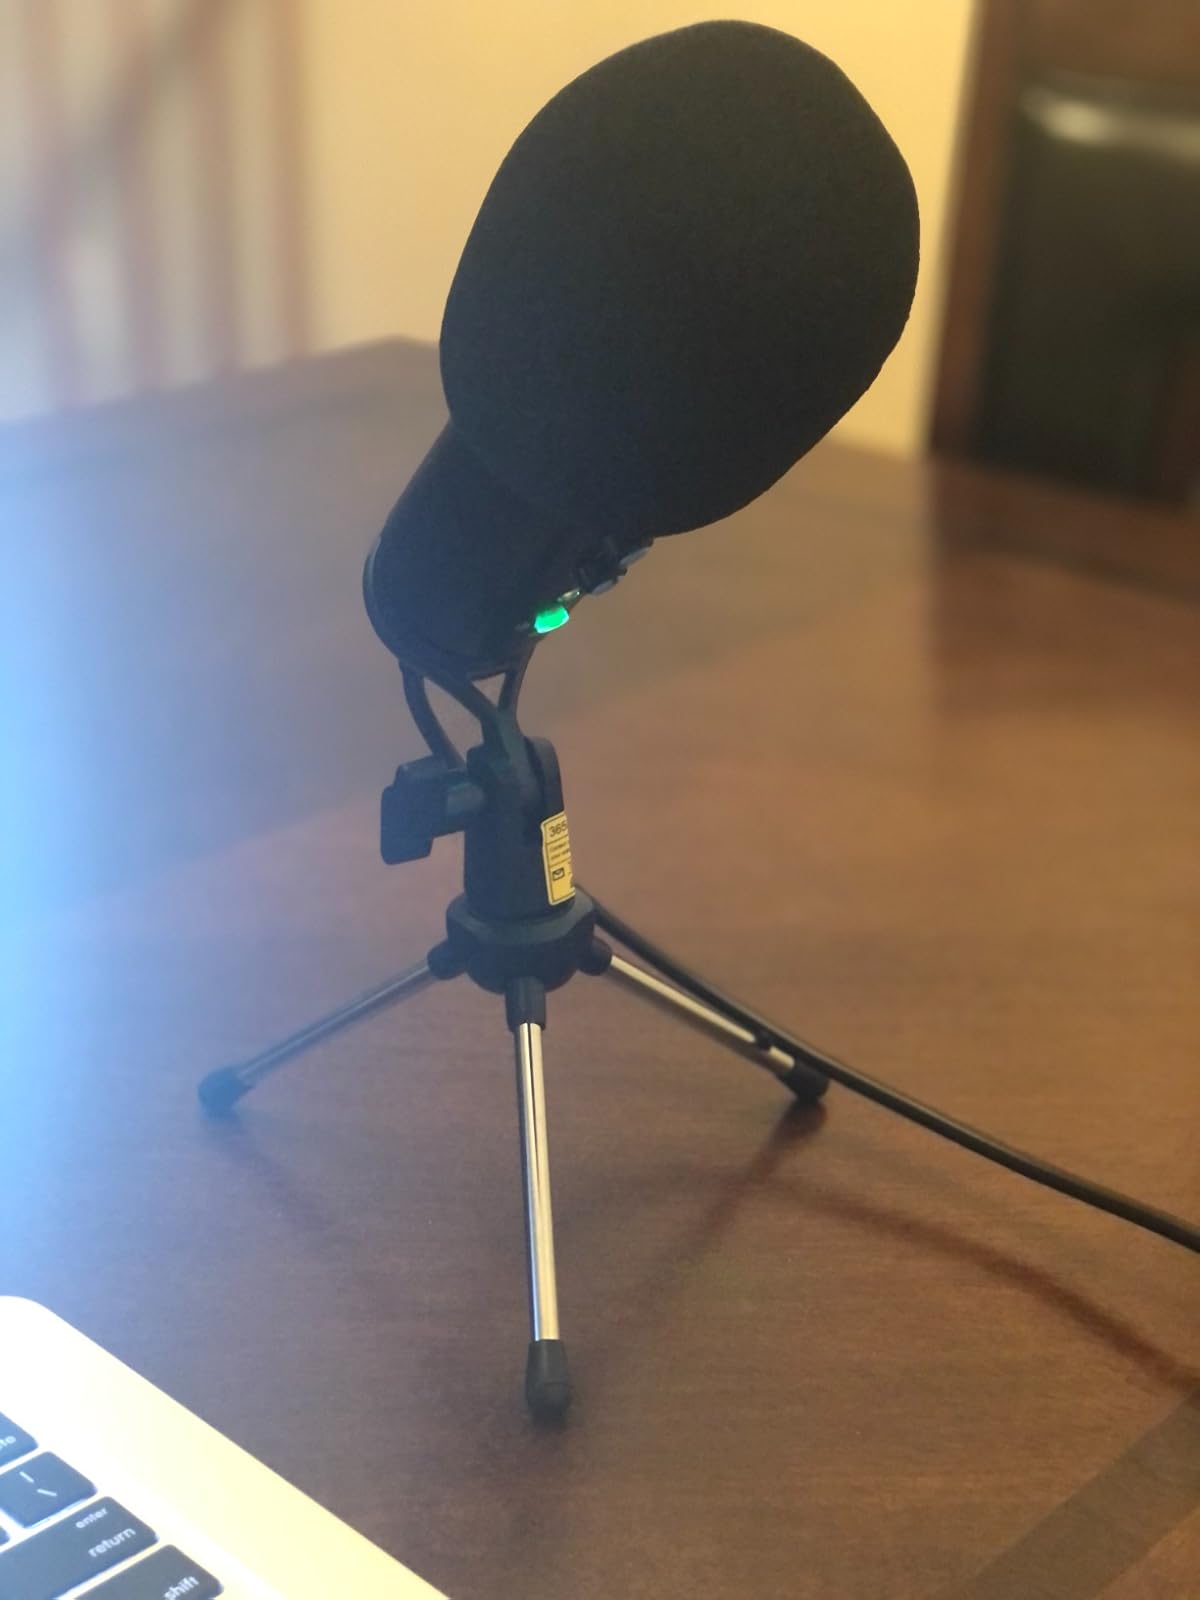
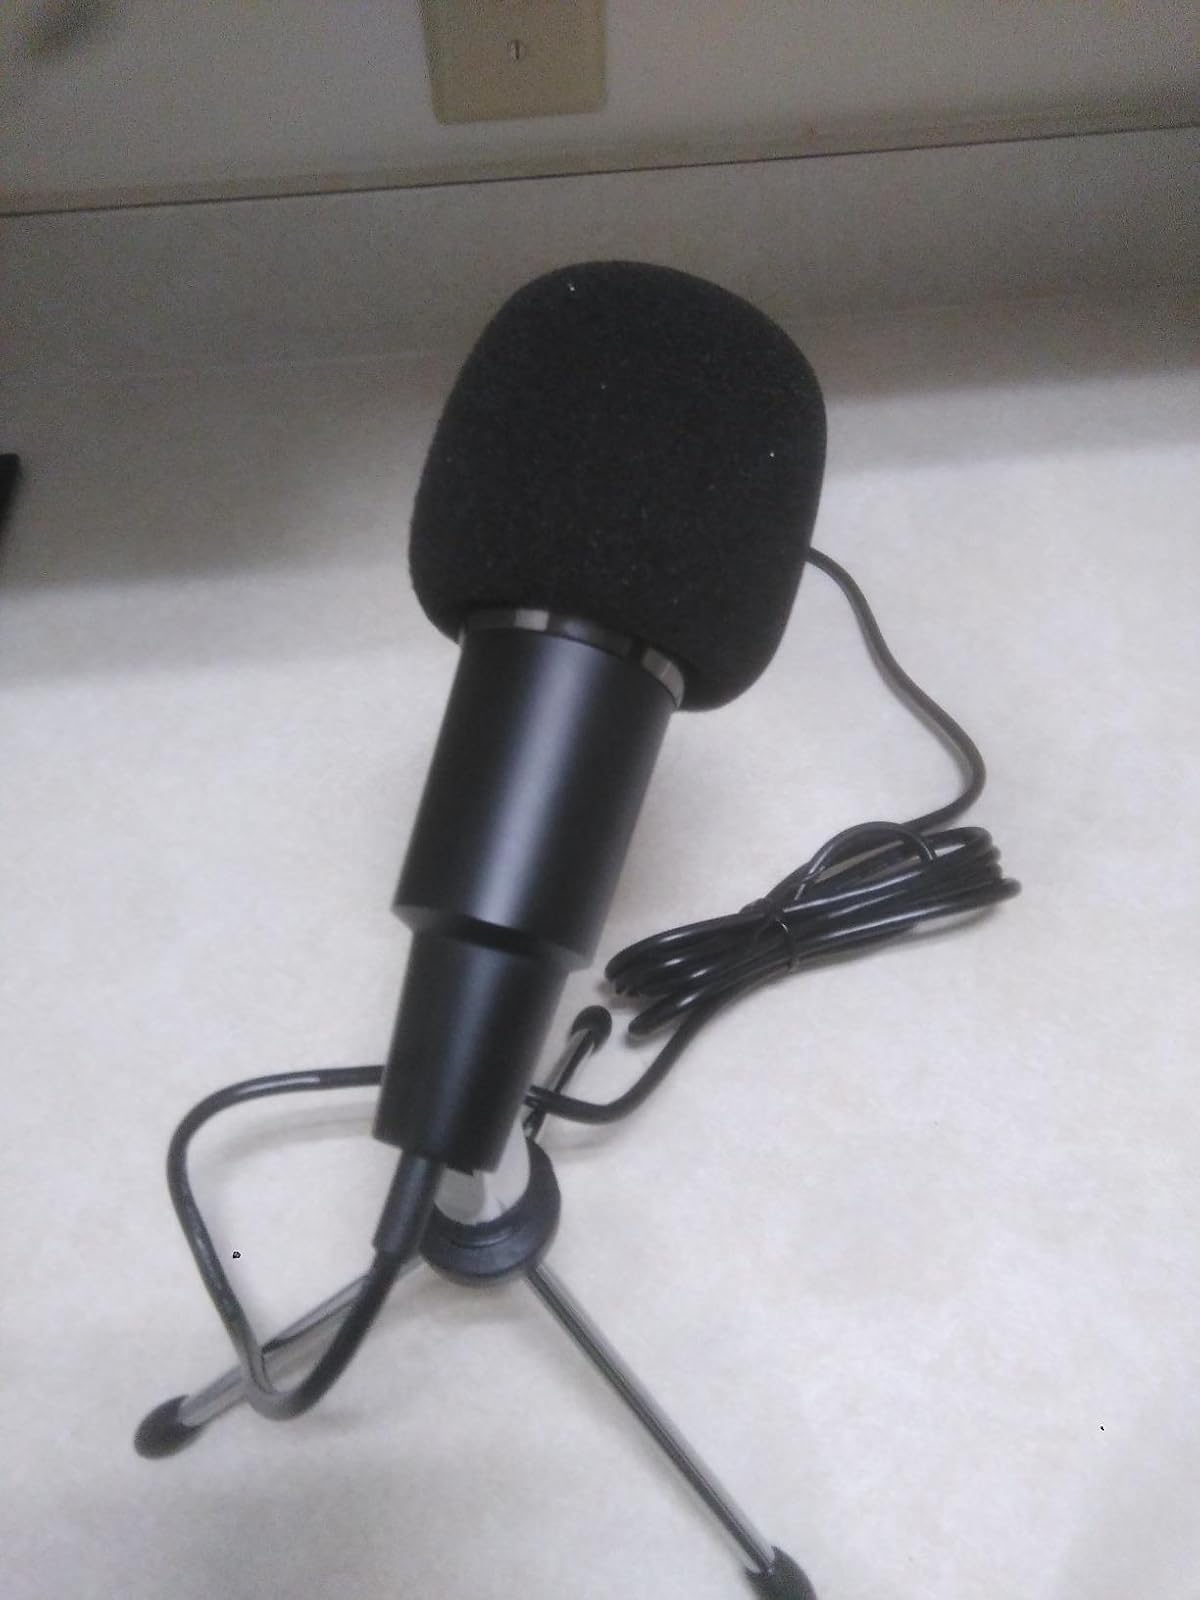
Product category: microphone
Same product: no